Islamic Arts Museum Malaysia

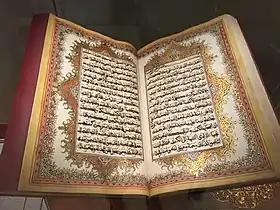
Central illumination of the Royal Terengganu Quran dated 1871

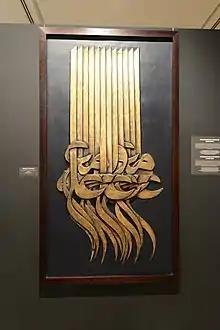
Art using calligraphy at the Islamic Arts Museum Malaysia

The museum consists of twelve gallery spaces, spread over two levels. Level one contains galleries devoted to Architecture, Qur’an and other Manuscripts, and one each for the art of India, China and the Malay Peninsula. Level two houses galleries devoted to Arms & Armor, Textiles, Jewelry and Coins, with the remaining three galleries consisting of art works categorized by their materials Metal, Wood and Ceramics. The museum is also known for their collection of ancient Islamic glassware.